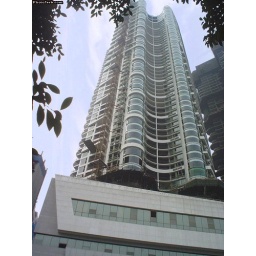
paradise beside the river 207m 54f 3 towers